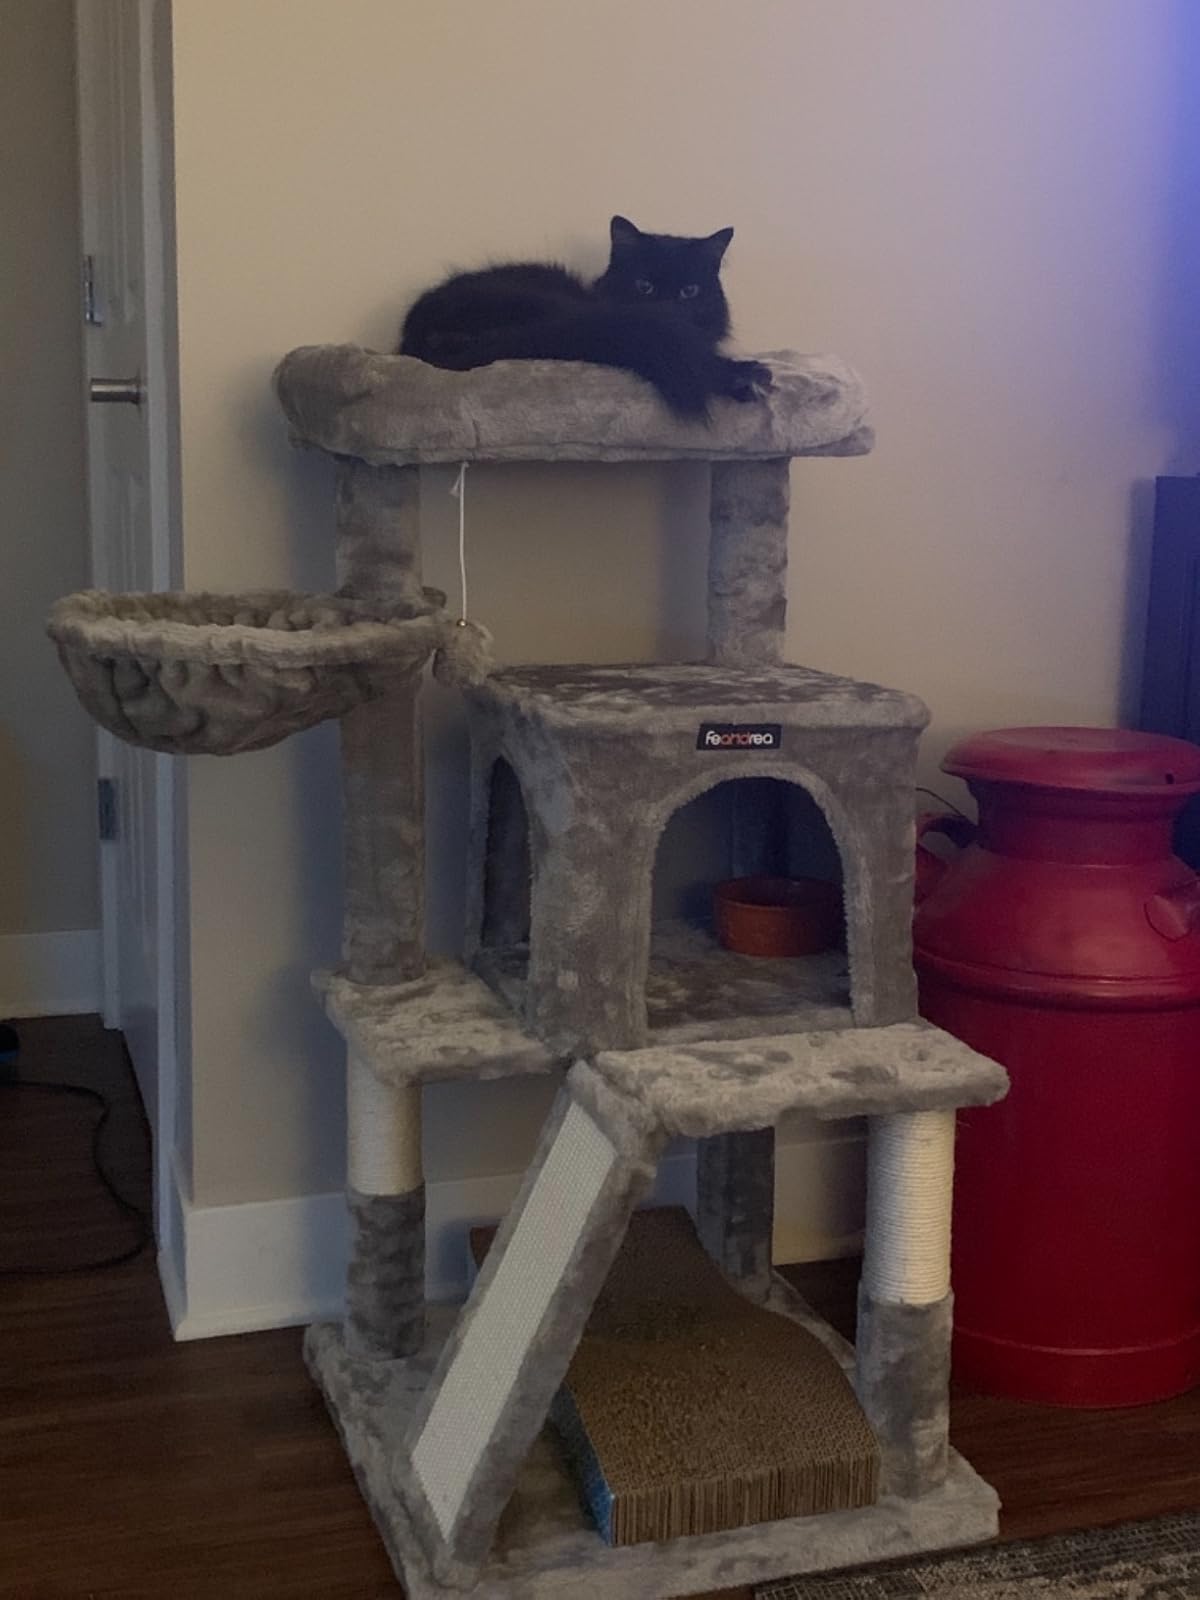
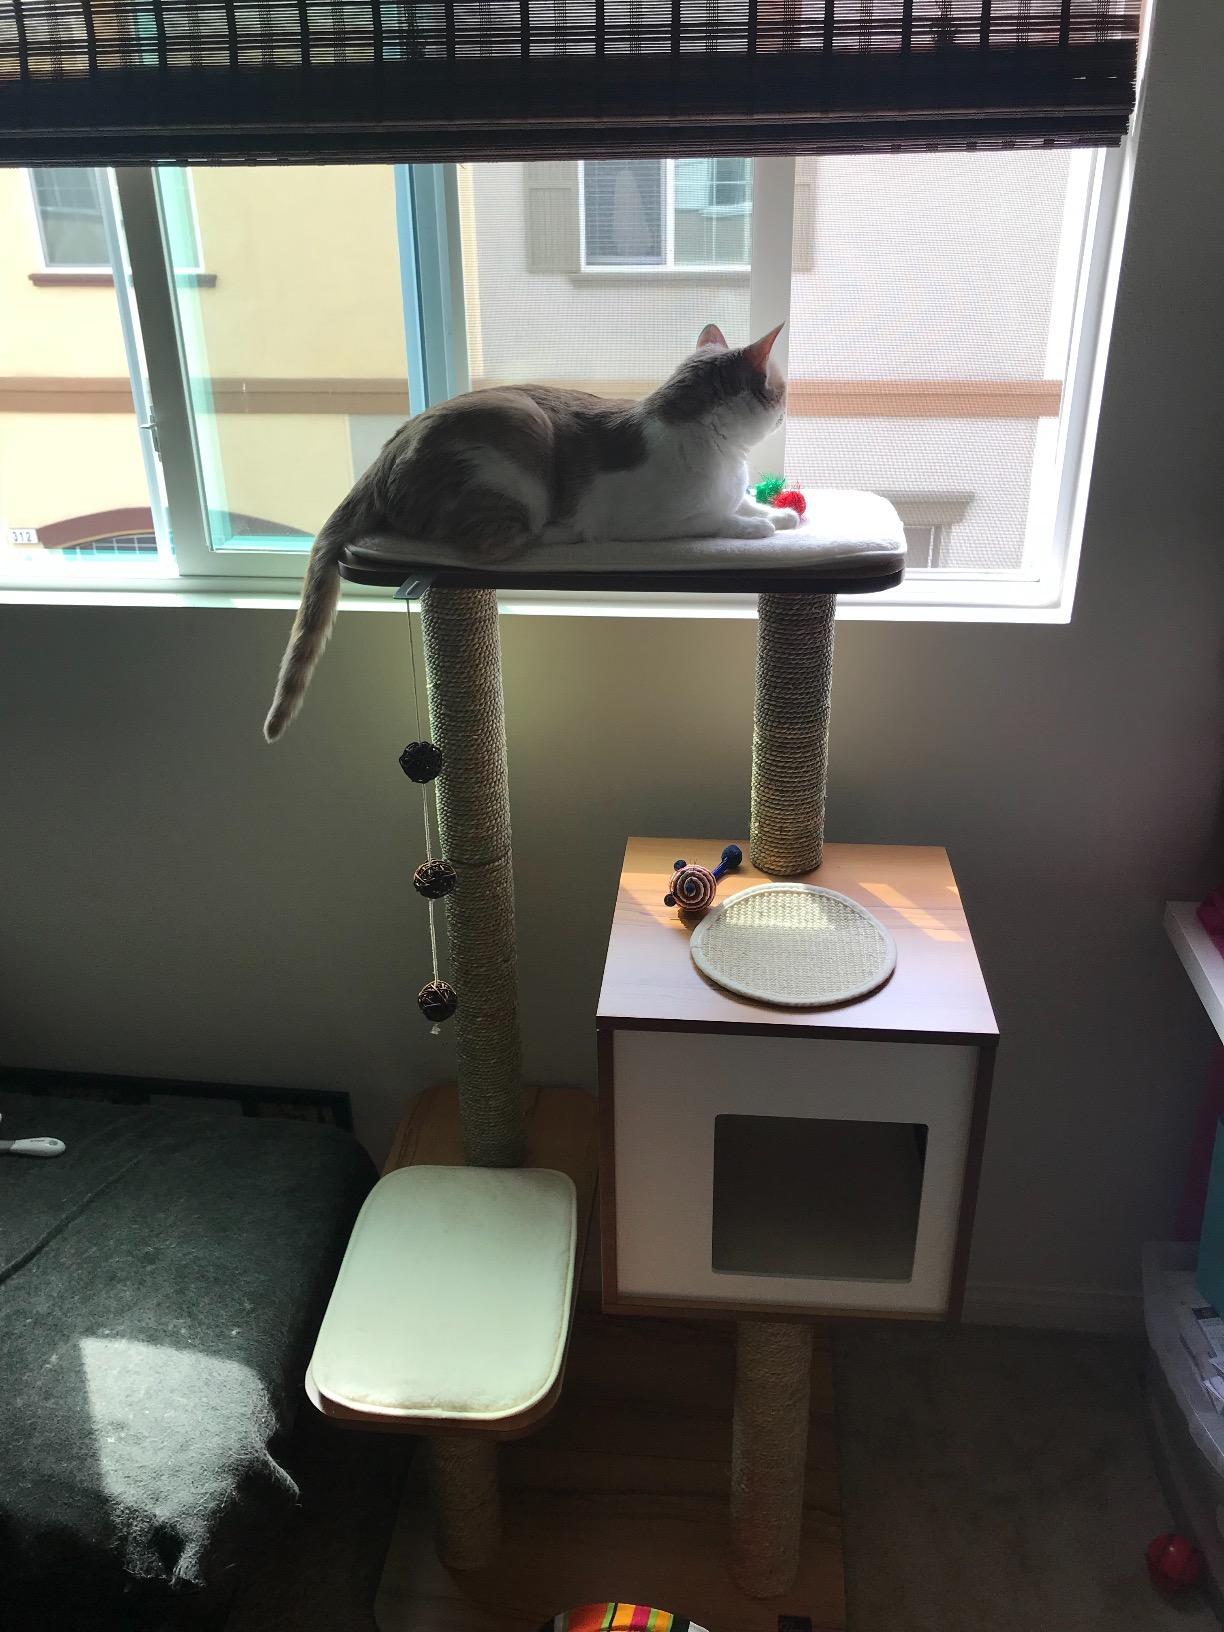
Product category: items_cat tree
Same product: no